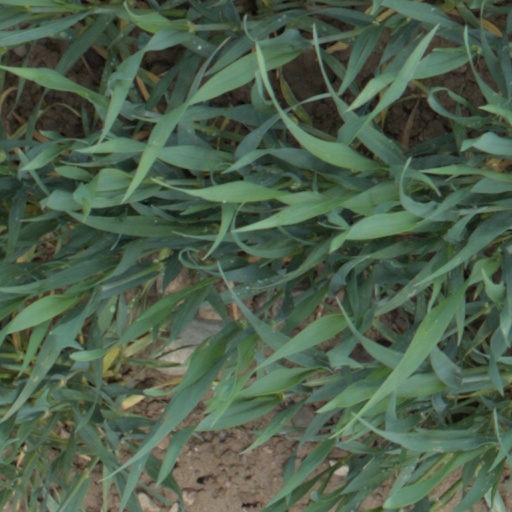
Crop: wheat